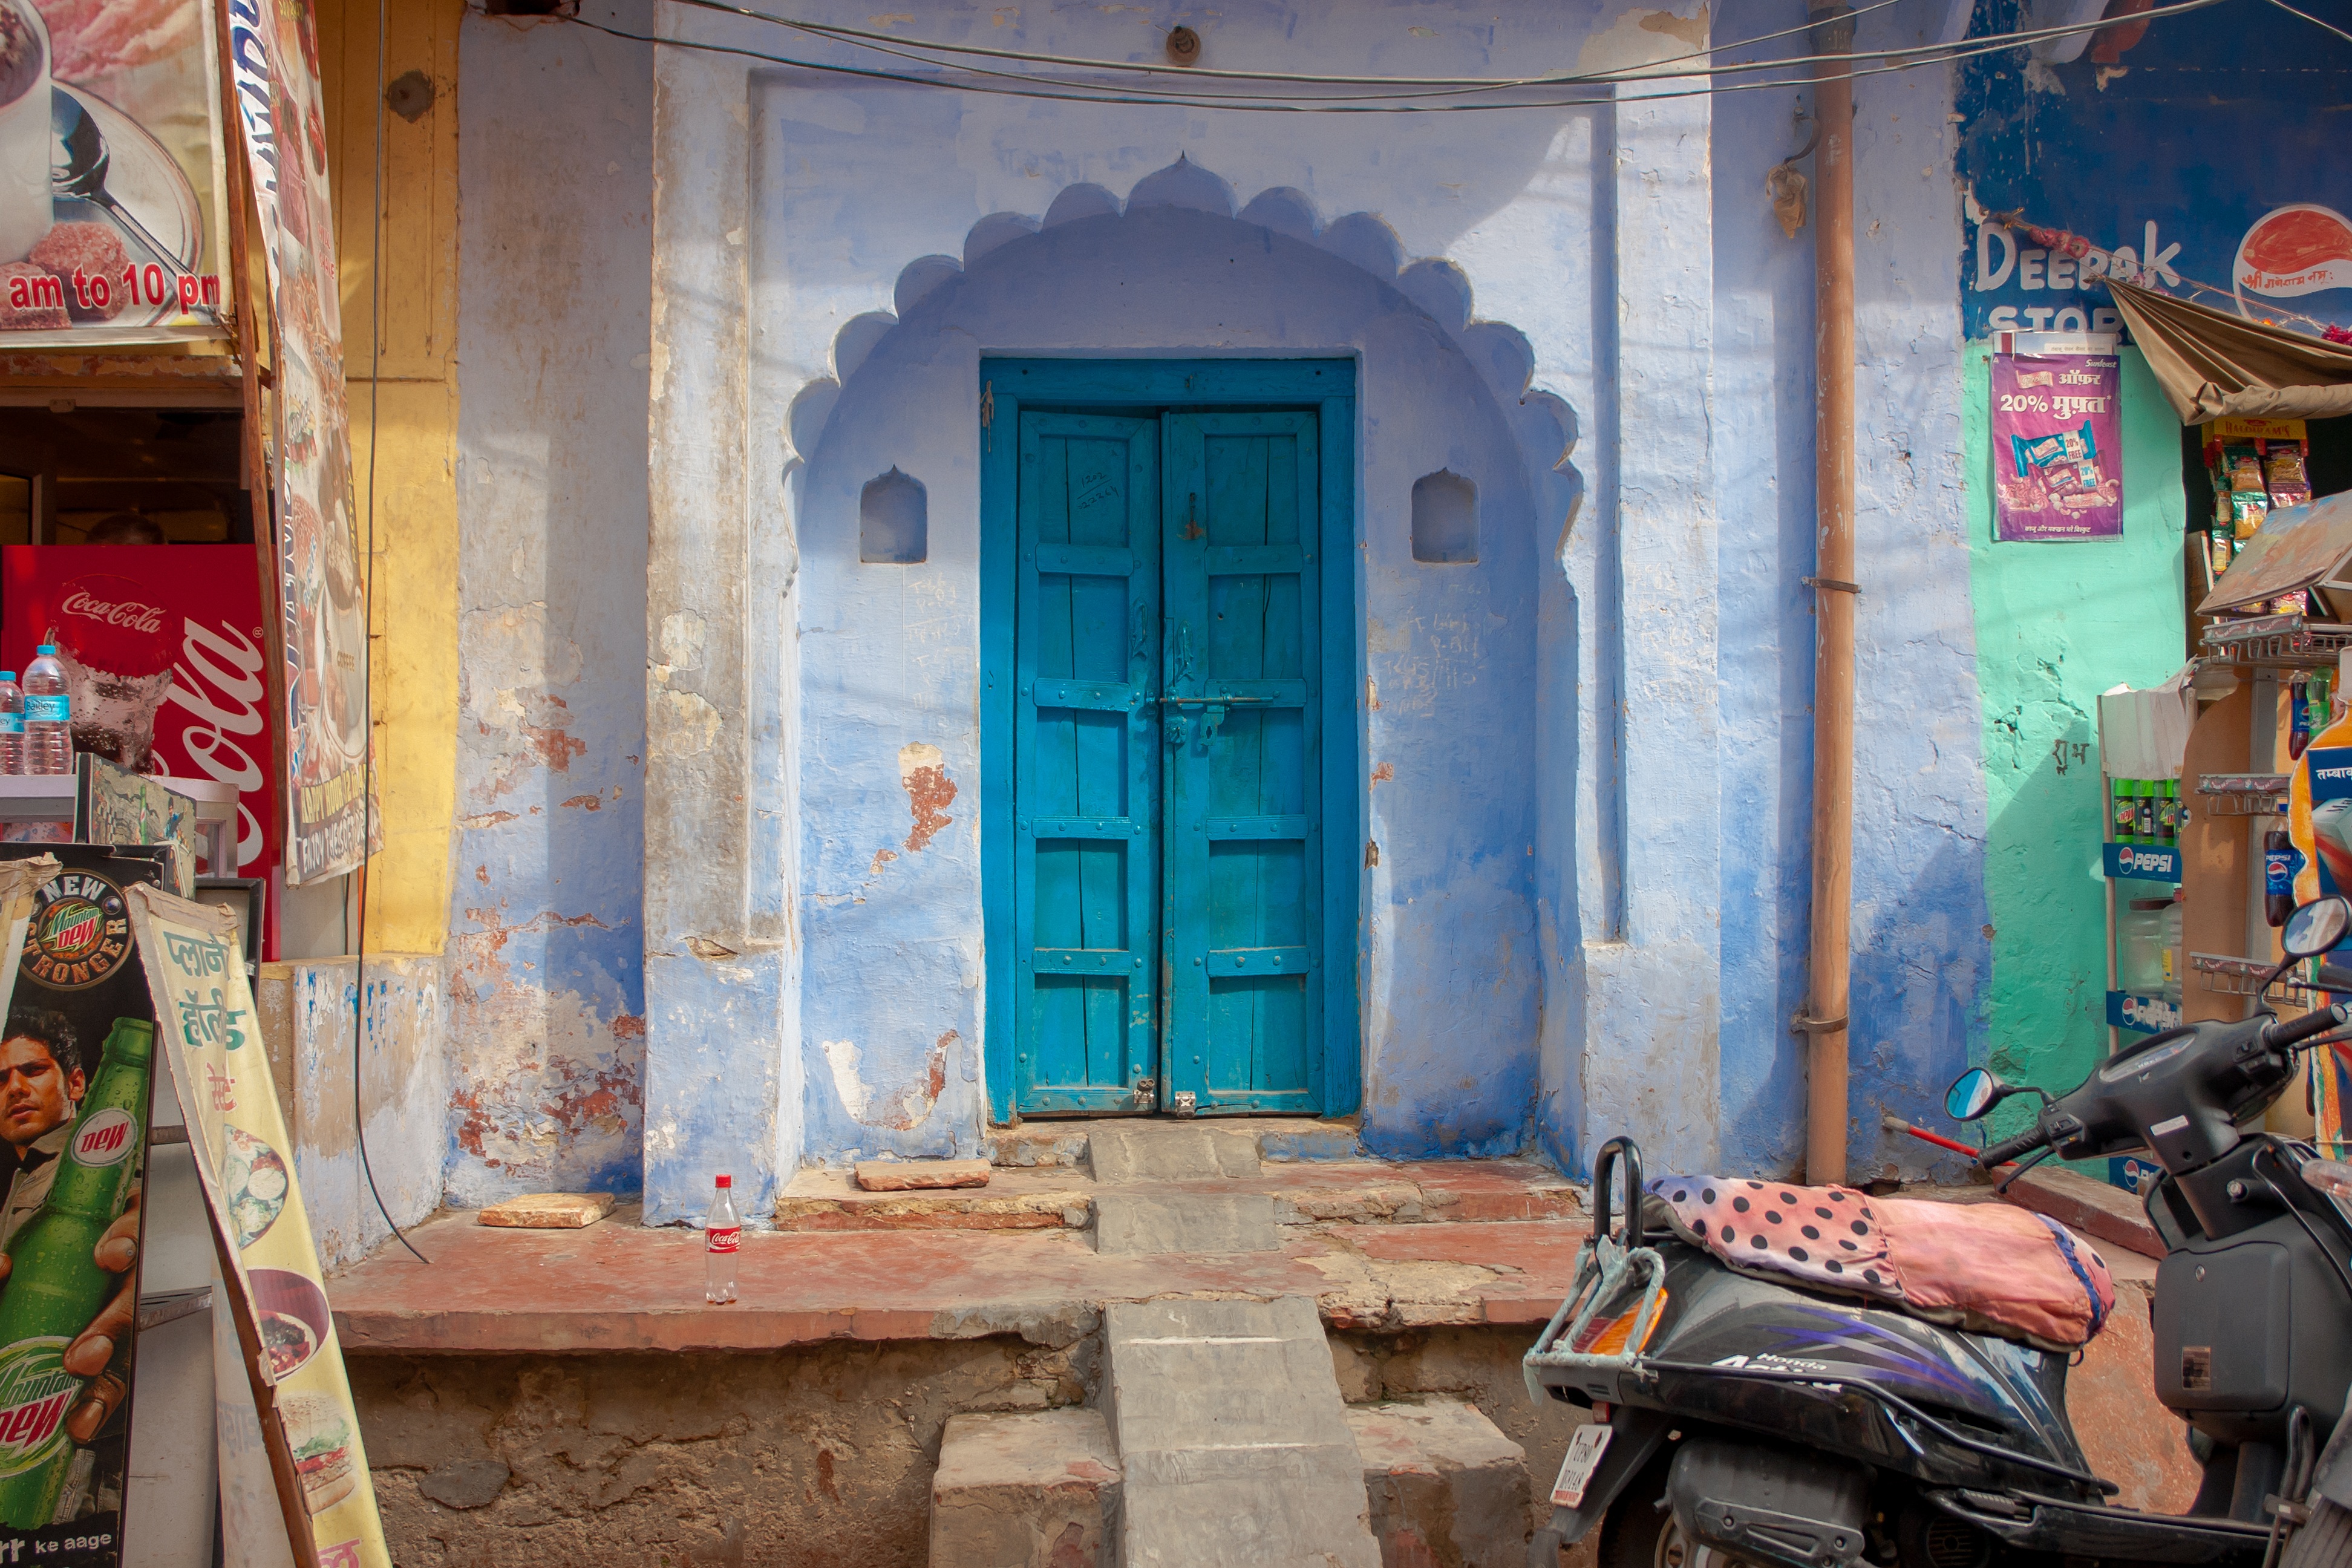
architecture, structure, street, window, old, alley, wall, travel, color, asia, blue, tourism, brick, door, art, culture, history, india, agra, taj, mahal, hinduism, urban area, ancient history